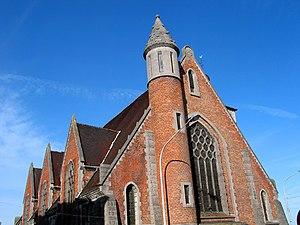
Anderlues (Belgique), nef de l'ancienne église Saint-Médard.